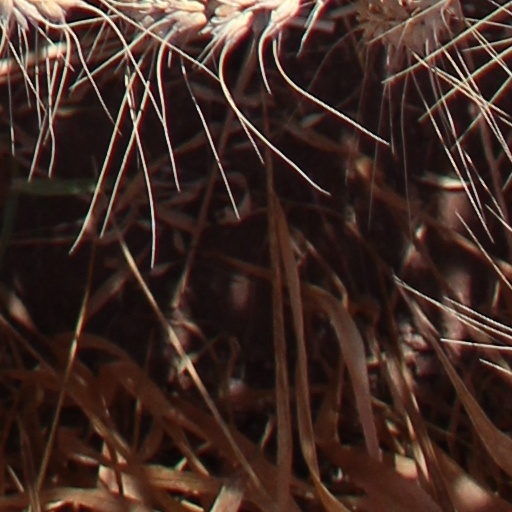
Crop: wheat